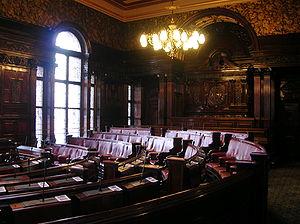
L'hôtel de ville de Glasgow, en anglais Glasgow City Chambers, est l'hôtel de ville de la ville de Glasgow, plus grande ville d'Écosse. Construit entre 1882 et 1889 par William Young, d'architecture victorienne, ce bâtiment est le siège du conseil municipal depuis 1889. Il est situé dans l'est de la ville, à George Square. Le bâtiment original mesure 5 016 m², avant d'être agrandi en 1923 et 1984 à 14 000 m².